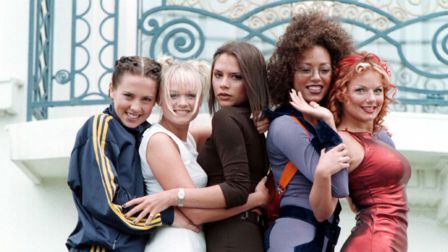
Gender: women